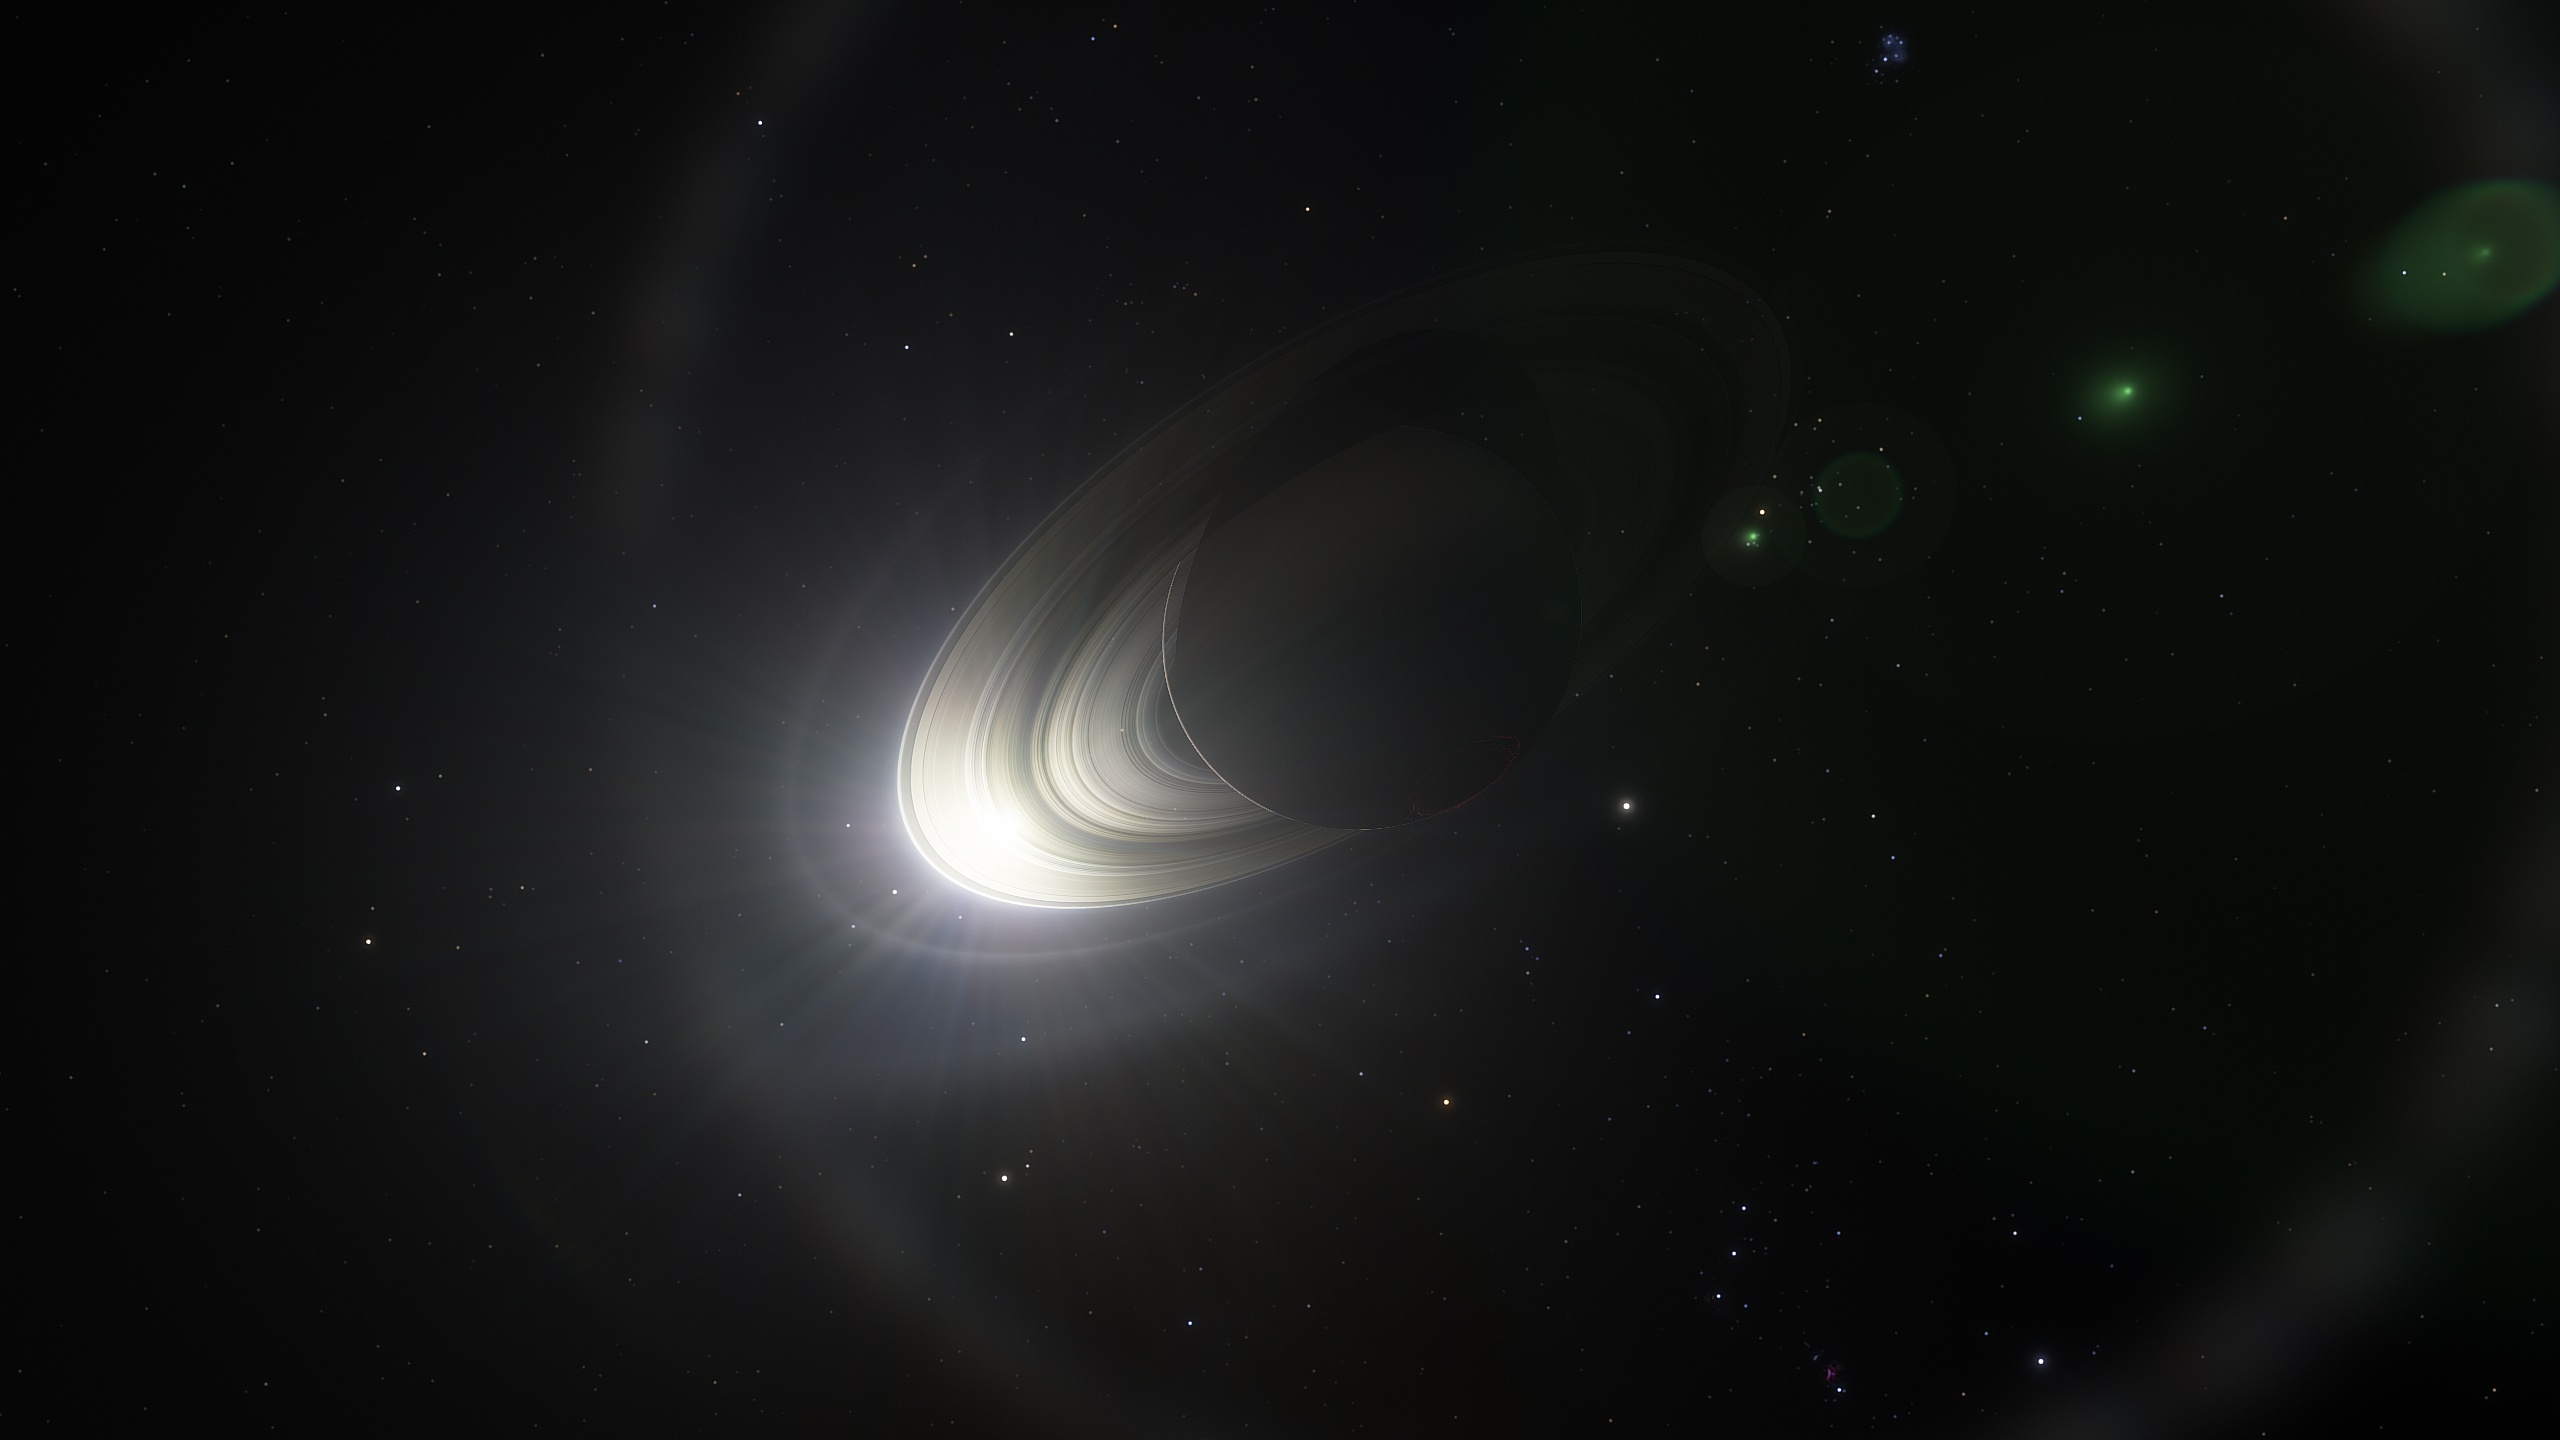
space, black, atmosphere, astronomical object, atmospheric phenomenon, sky, outer space, celestial event, universe, darkness, astronomy, night, galaxy, midnight, star, circle